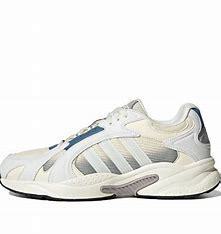
Brand: adidas
Model: neo Adidas NEO Crazychaos Shadow